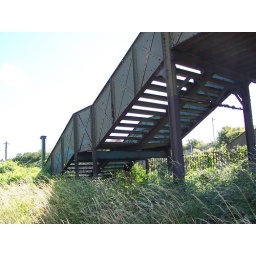
In the long grass again taking the underneath of an old rusty railway bridge.